Darbhanga

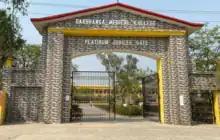
Platinum Jubilee gate of Darbhanga Medical College and Hospital

Darbhanga has various tourist attractions and is among the oldest cities of Bihar.